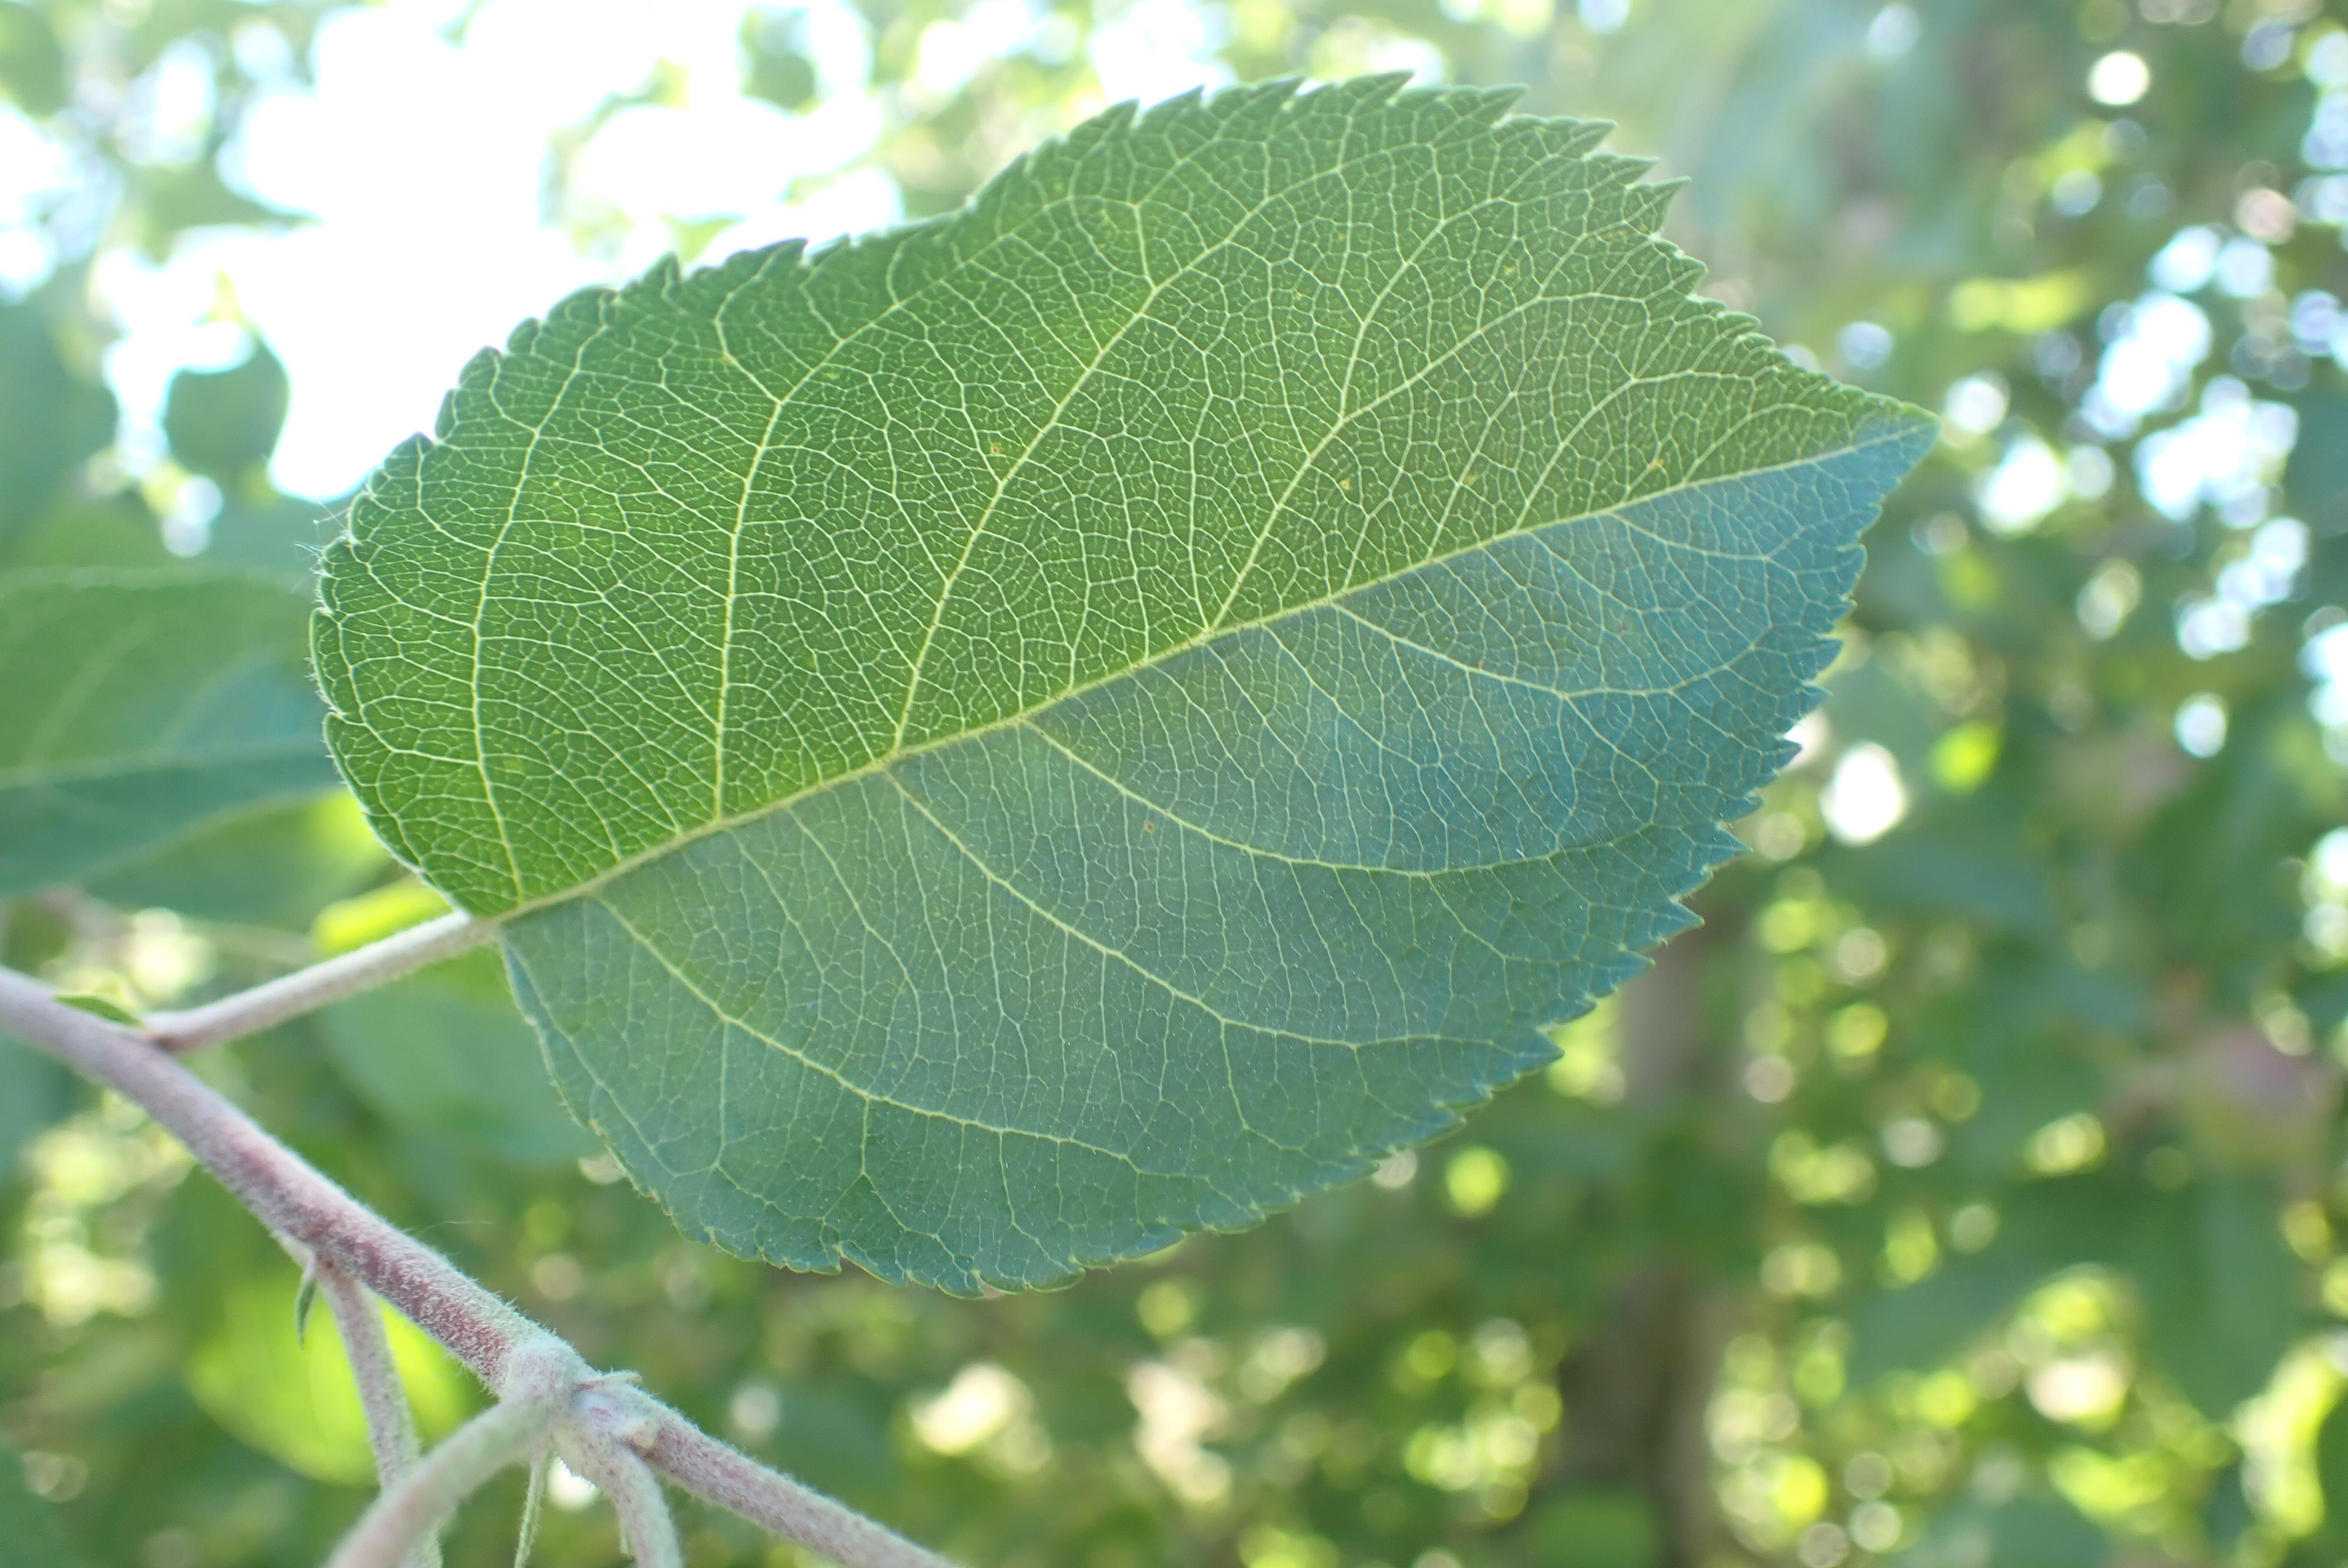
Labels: healthy